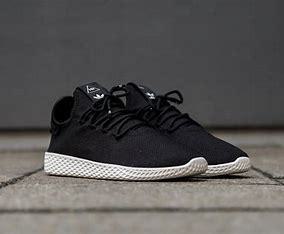
Brand: Adidas
Model: Pharrell Williams Tennis HU